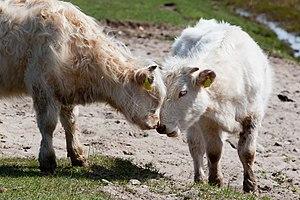
La highland est une race bovine écossaise originaire de la région des Highlands.